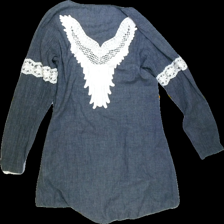
View: back
Type: Top
Category: Ladies
Brand: Not Applicable
Colors: Grey
Material: 100% Cott
Pattern: Lace
Cut: Long, V-collar
Size: M
Season: All
Trend: No trend
Stains: No
Price range: <50
Recommended usage: Recycle